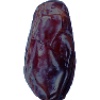
Label: Dates 1